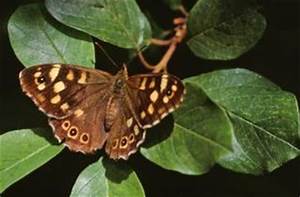
Label: farfalla